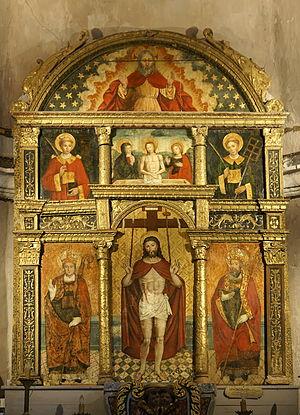
Eglise St-Nicolas - Rétable du Christ aux 5 plaies Attribué à Francesco Brea - (1524)
Les peintres primitifs niçois sont les peintres originaires du Pays niçois, territoire successivement dominé par les comtes de Provence et par les ducs de Savoie à partir de 1388, ou du Piémont ayant exercé leur art dans le comté de Nice ou dans le Piémont proche, territoires qui faisaient partie, au XVᵉ siècle et XVIᵉ siècle, des États de Savoie.
Châteauneuf-d’Entraunes est une commune française située dans le département des Alpes-Maritimes en région Provence-Alpes-Côte d'Azur.